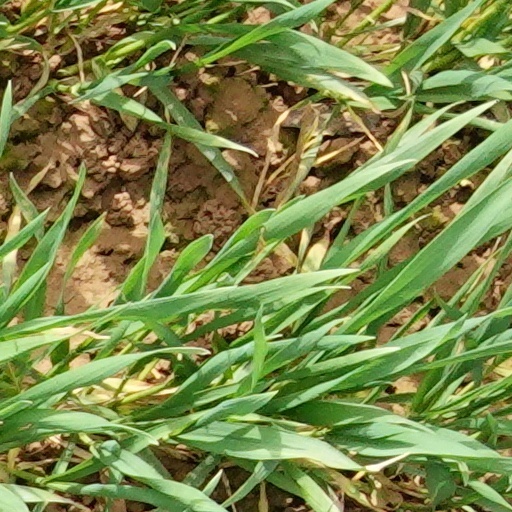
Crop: wheat